Claude Bosi

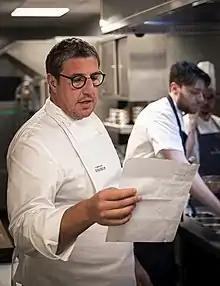
Bosi at work

In 2010, Bosi took over the Wimbledon-based pub The Fox and Grape alongside his brother Cedrick. The duo reopened it as a gastropub whilst retaining the original name. The brothers had previously run a pub together in Yarpole, Herefordshire, until 2010.